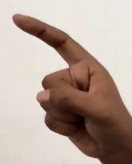
ASL sign: Z